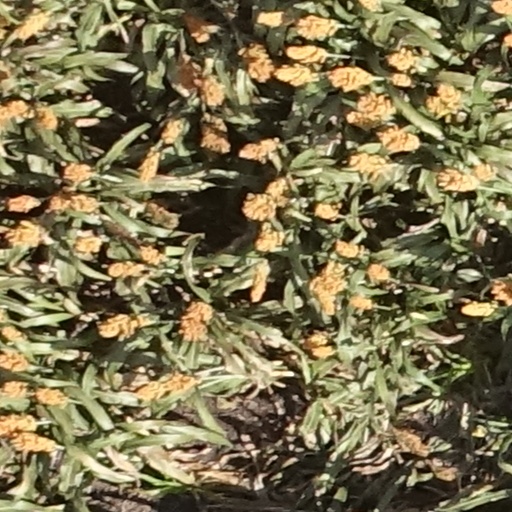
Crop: sorghum